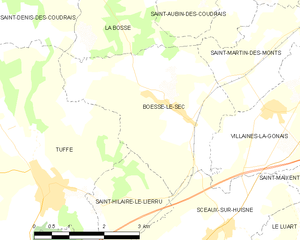
Carte des communes françaises